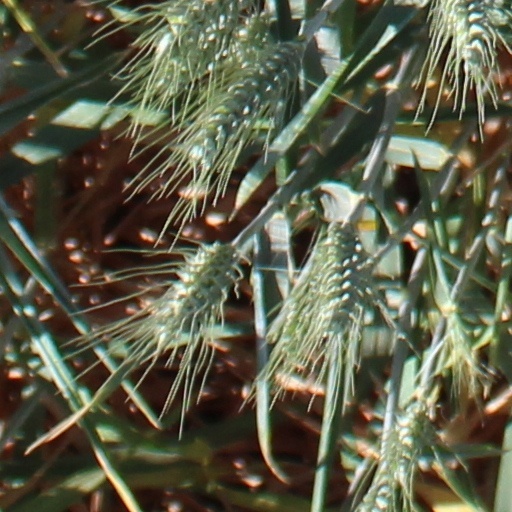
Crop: wheat